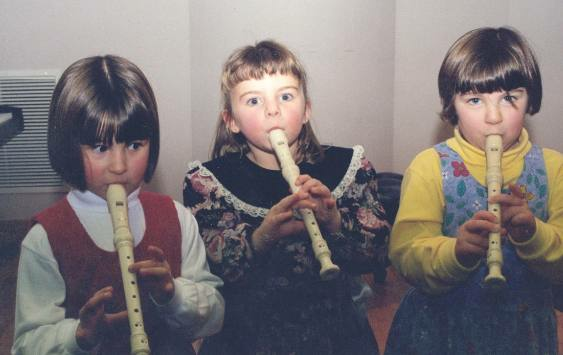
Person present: Yes